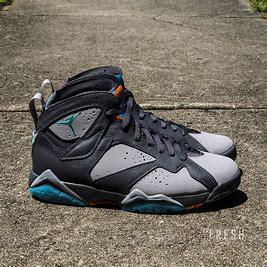
Brand: Jordan
Model: 7 Retro